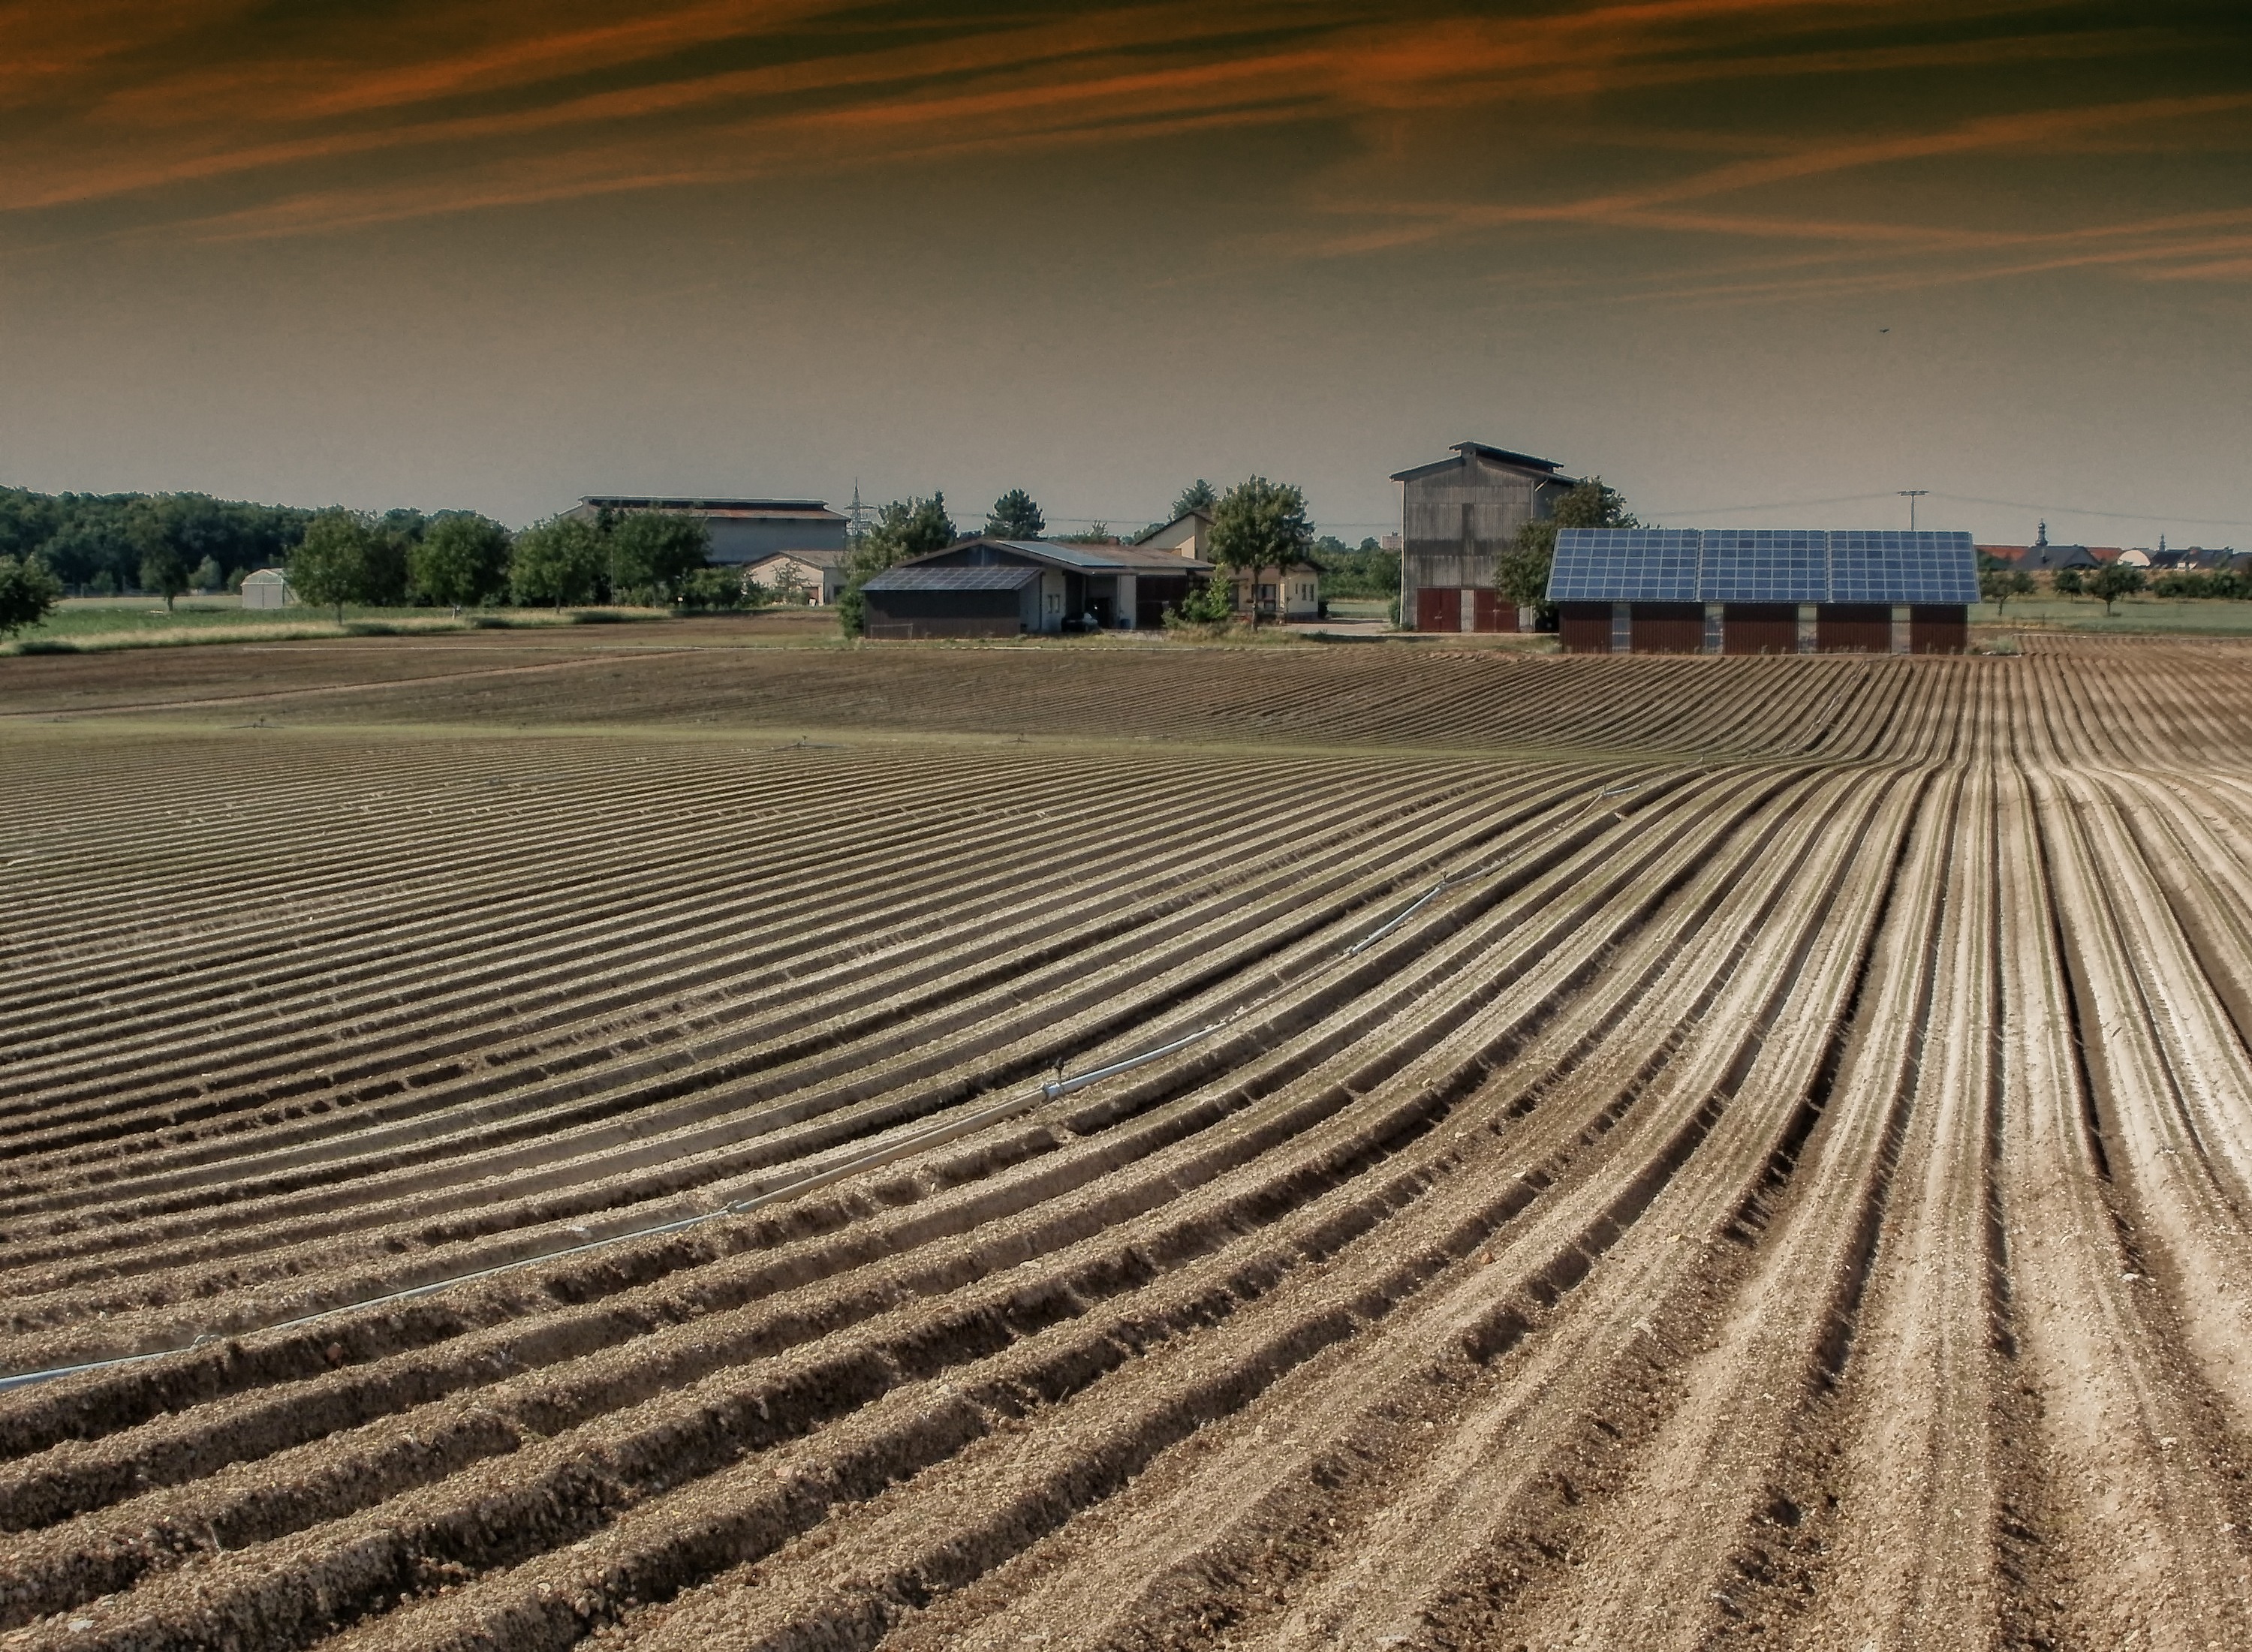
landscape, nature, sand, horizon, field, countryside, rural, crop, soil, agriculture, stadium, plain, outside, buildings, germany, furrows, rural area, plowed, oftersheim, grass family, tobacco farm, drying shed